Kabile Manor

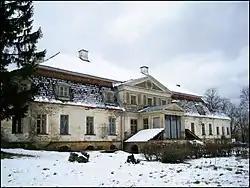

Kabile Manor is a manor house located in Kuldīga Municipality, Kabile Parish, in the historical region of Courland, in western Latvia.